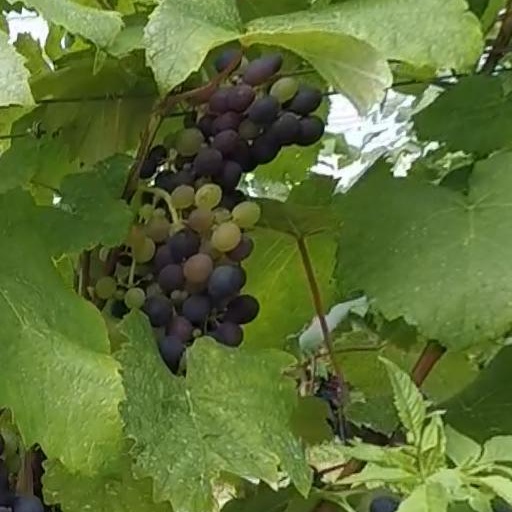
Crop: grape